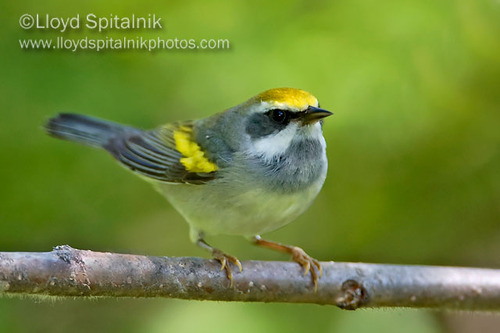
a small mostly grey bird with a yellow crown, black eyerings, white cheeks, dark grey breast and a bright yellow wingbar on grey wings.
a small sized bird that has a cream belly and yellow head markings with a short pointed billbird has yellow crown and gray feathers on the breast and long tail feather
this bird has yellow and grey plumage with a small, pointed black beak.
a bird with a yellow crown and a gray belly.
this bird has wings that are black and yellow and has a white belly
this bird has a gold crown and bright yellow coverts, with a grey and white cheek patch.
the bird has a yellow bill, and a grey breast and belly.
this long legged bird has a hidden eyering sunk beneath a sharply pointed beak.
a small bird with a yellow top of head and a small beak.
Species: Golden Winged Warbler